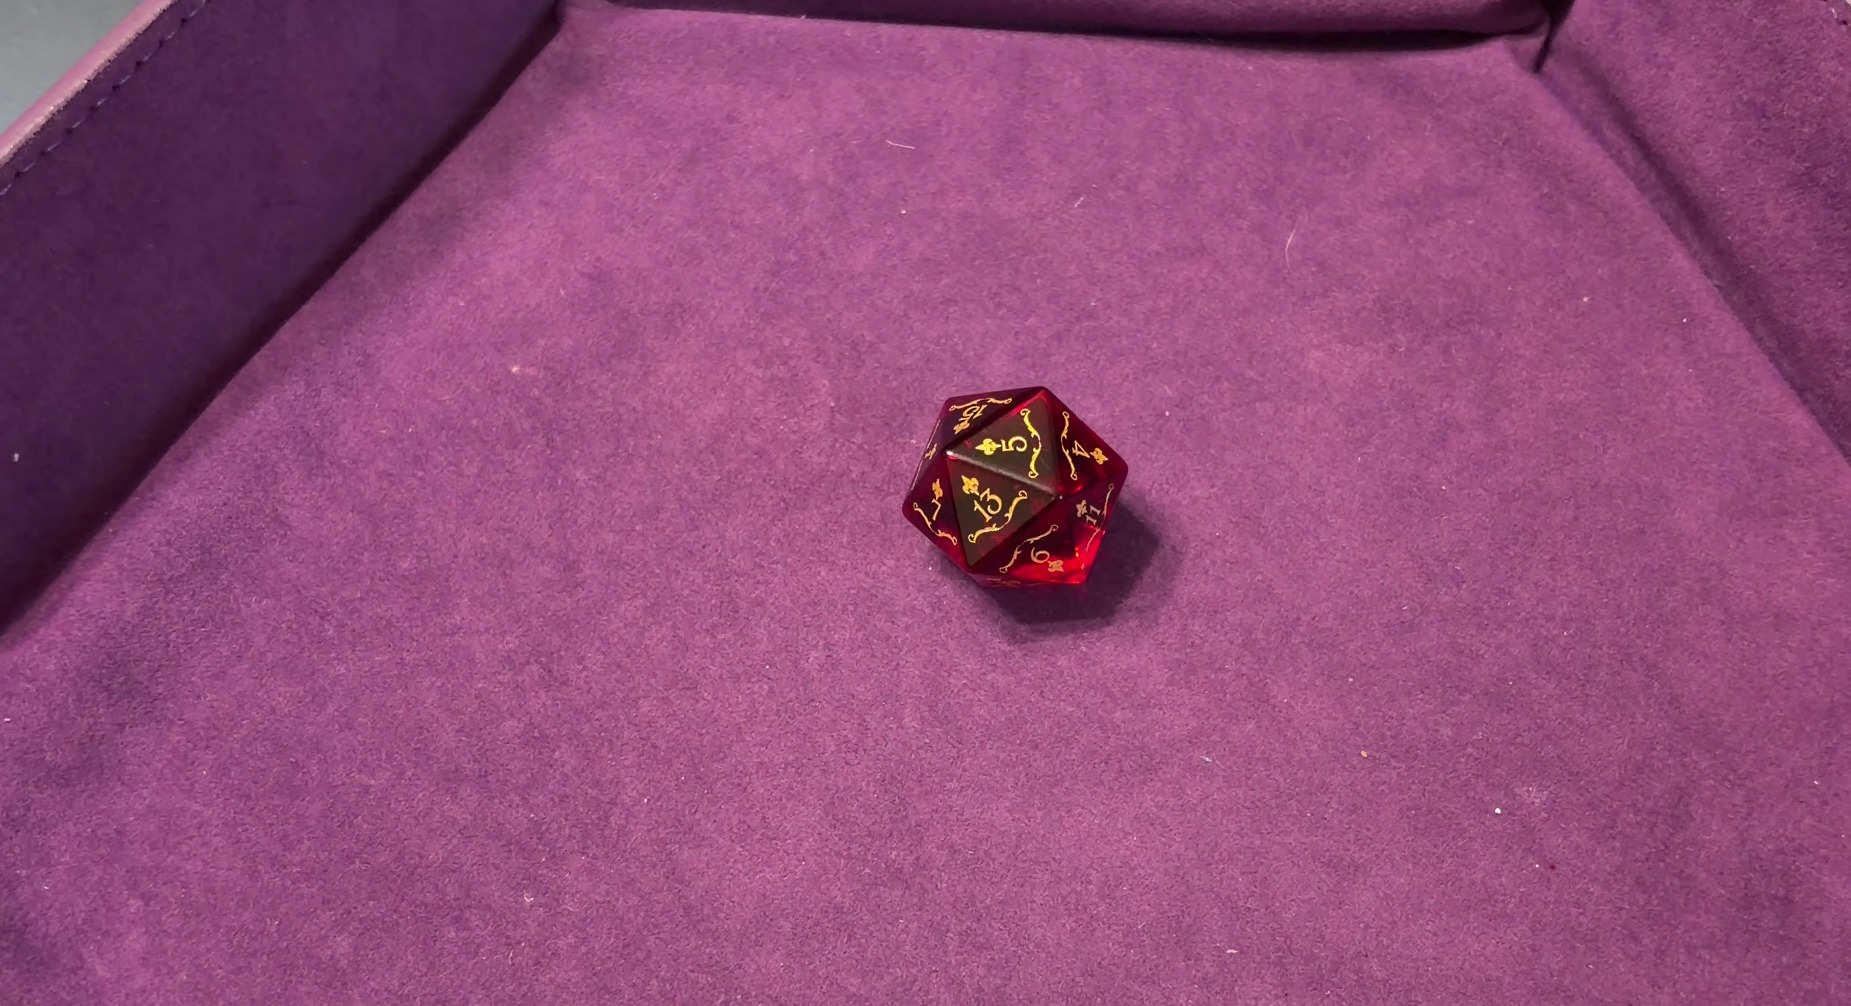
Dice in frame:
type: d20
value: 5
Label source: human
Face values trusted: yes